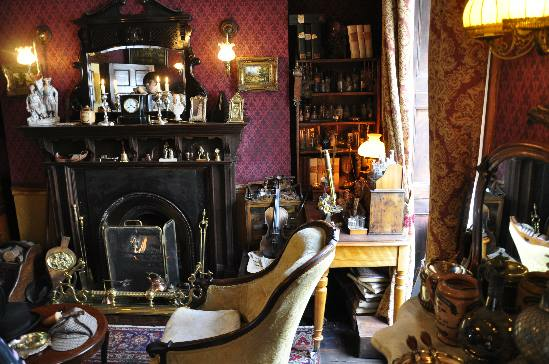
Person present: No